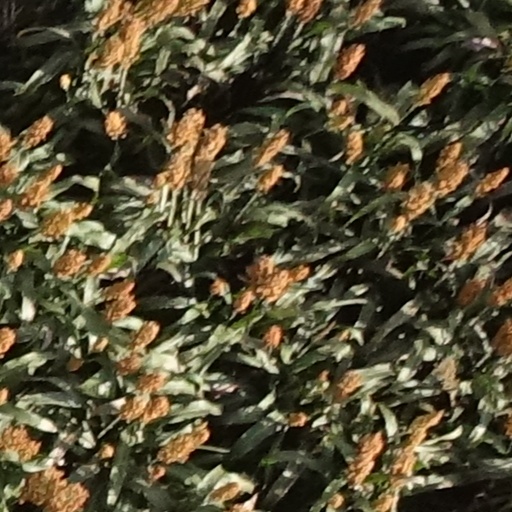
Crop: sorghum